Coat of arms of the London Borough of Hackney

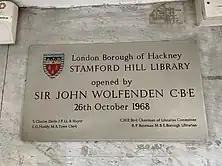
The shield of the London Borough of Hackney's coat of arms displayed on a plaque at Stamford Hill Library

The crest is almost the same as for the former Metropolitan Borough of Hackney, the only difference is that it stands on a small hill in the current arms. It is a representation of the remaining tower of St. Augustine's Church, part of Hackney's ancient parish church located in the historical centre of Hackney. The image is a representation of it, it is not a picture of it, because heraldic arms are symbols and never depicts actual buildings or other actual things. The green hill on which the tower stands, represents the island in the river Lea, where Hackney was founded, the island is supposed to have had the name Hacon's Eyot, from which the name Hackney is thought by some to be derived. The tower was also present in a field on the shield in the coat of arms of the former Metropolitan Borough of Hackney.